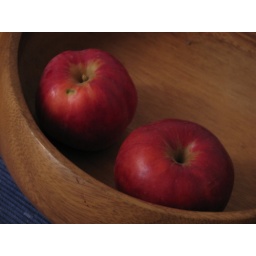
Apples in a bowl on our kitchen table.